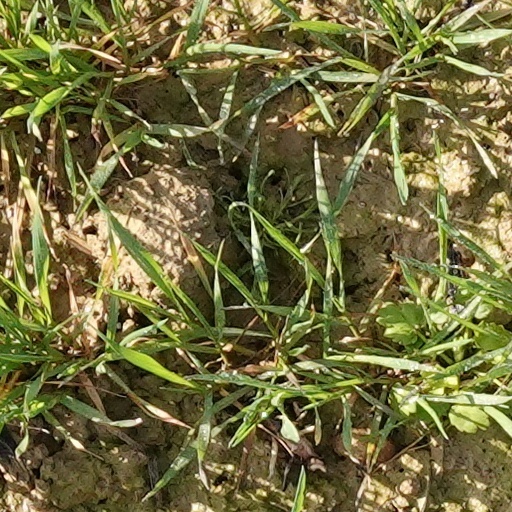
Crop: wheat